Come and See

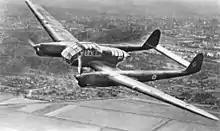
A Focke-Wulf Fw 189. A reconnaissance aircraft of this model repeatedly appears in scenes flying above Flyora's head throughout "Come and See".

In 1943, Flyora and another Belarusian boy dig up a rifle from a trench to join the Soviet partisans. They do so in defiance of their village elder, who warns them that this would arouse the suspicions of the occupying Germans. The boys' activities are noticed by a Fw 189 reconnaissance aircraft.